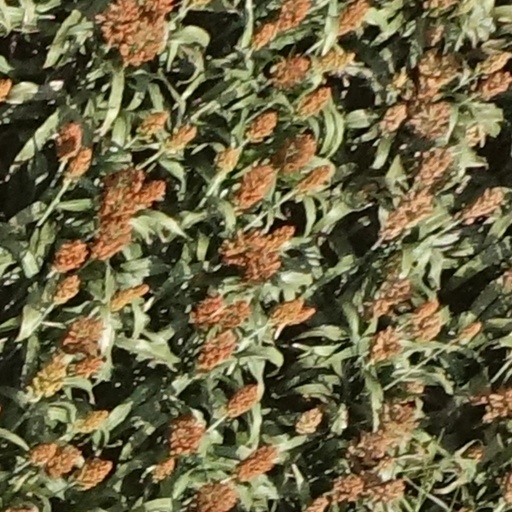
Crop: sorghum